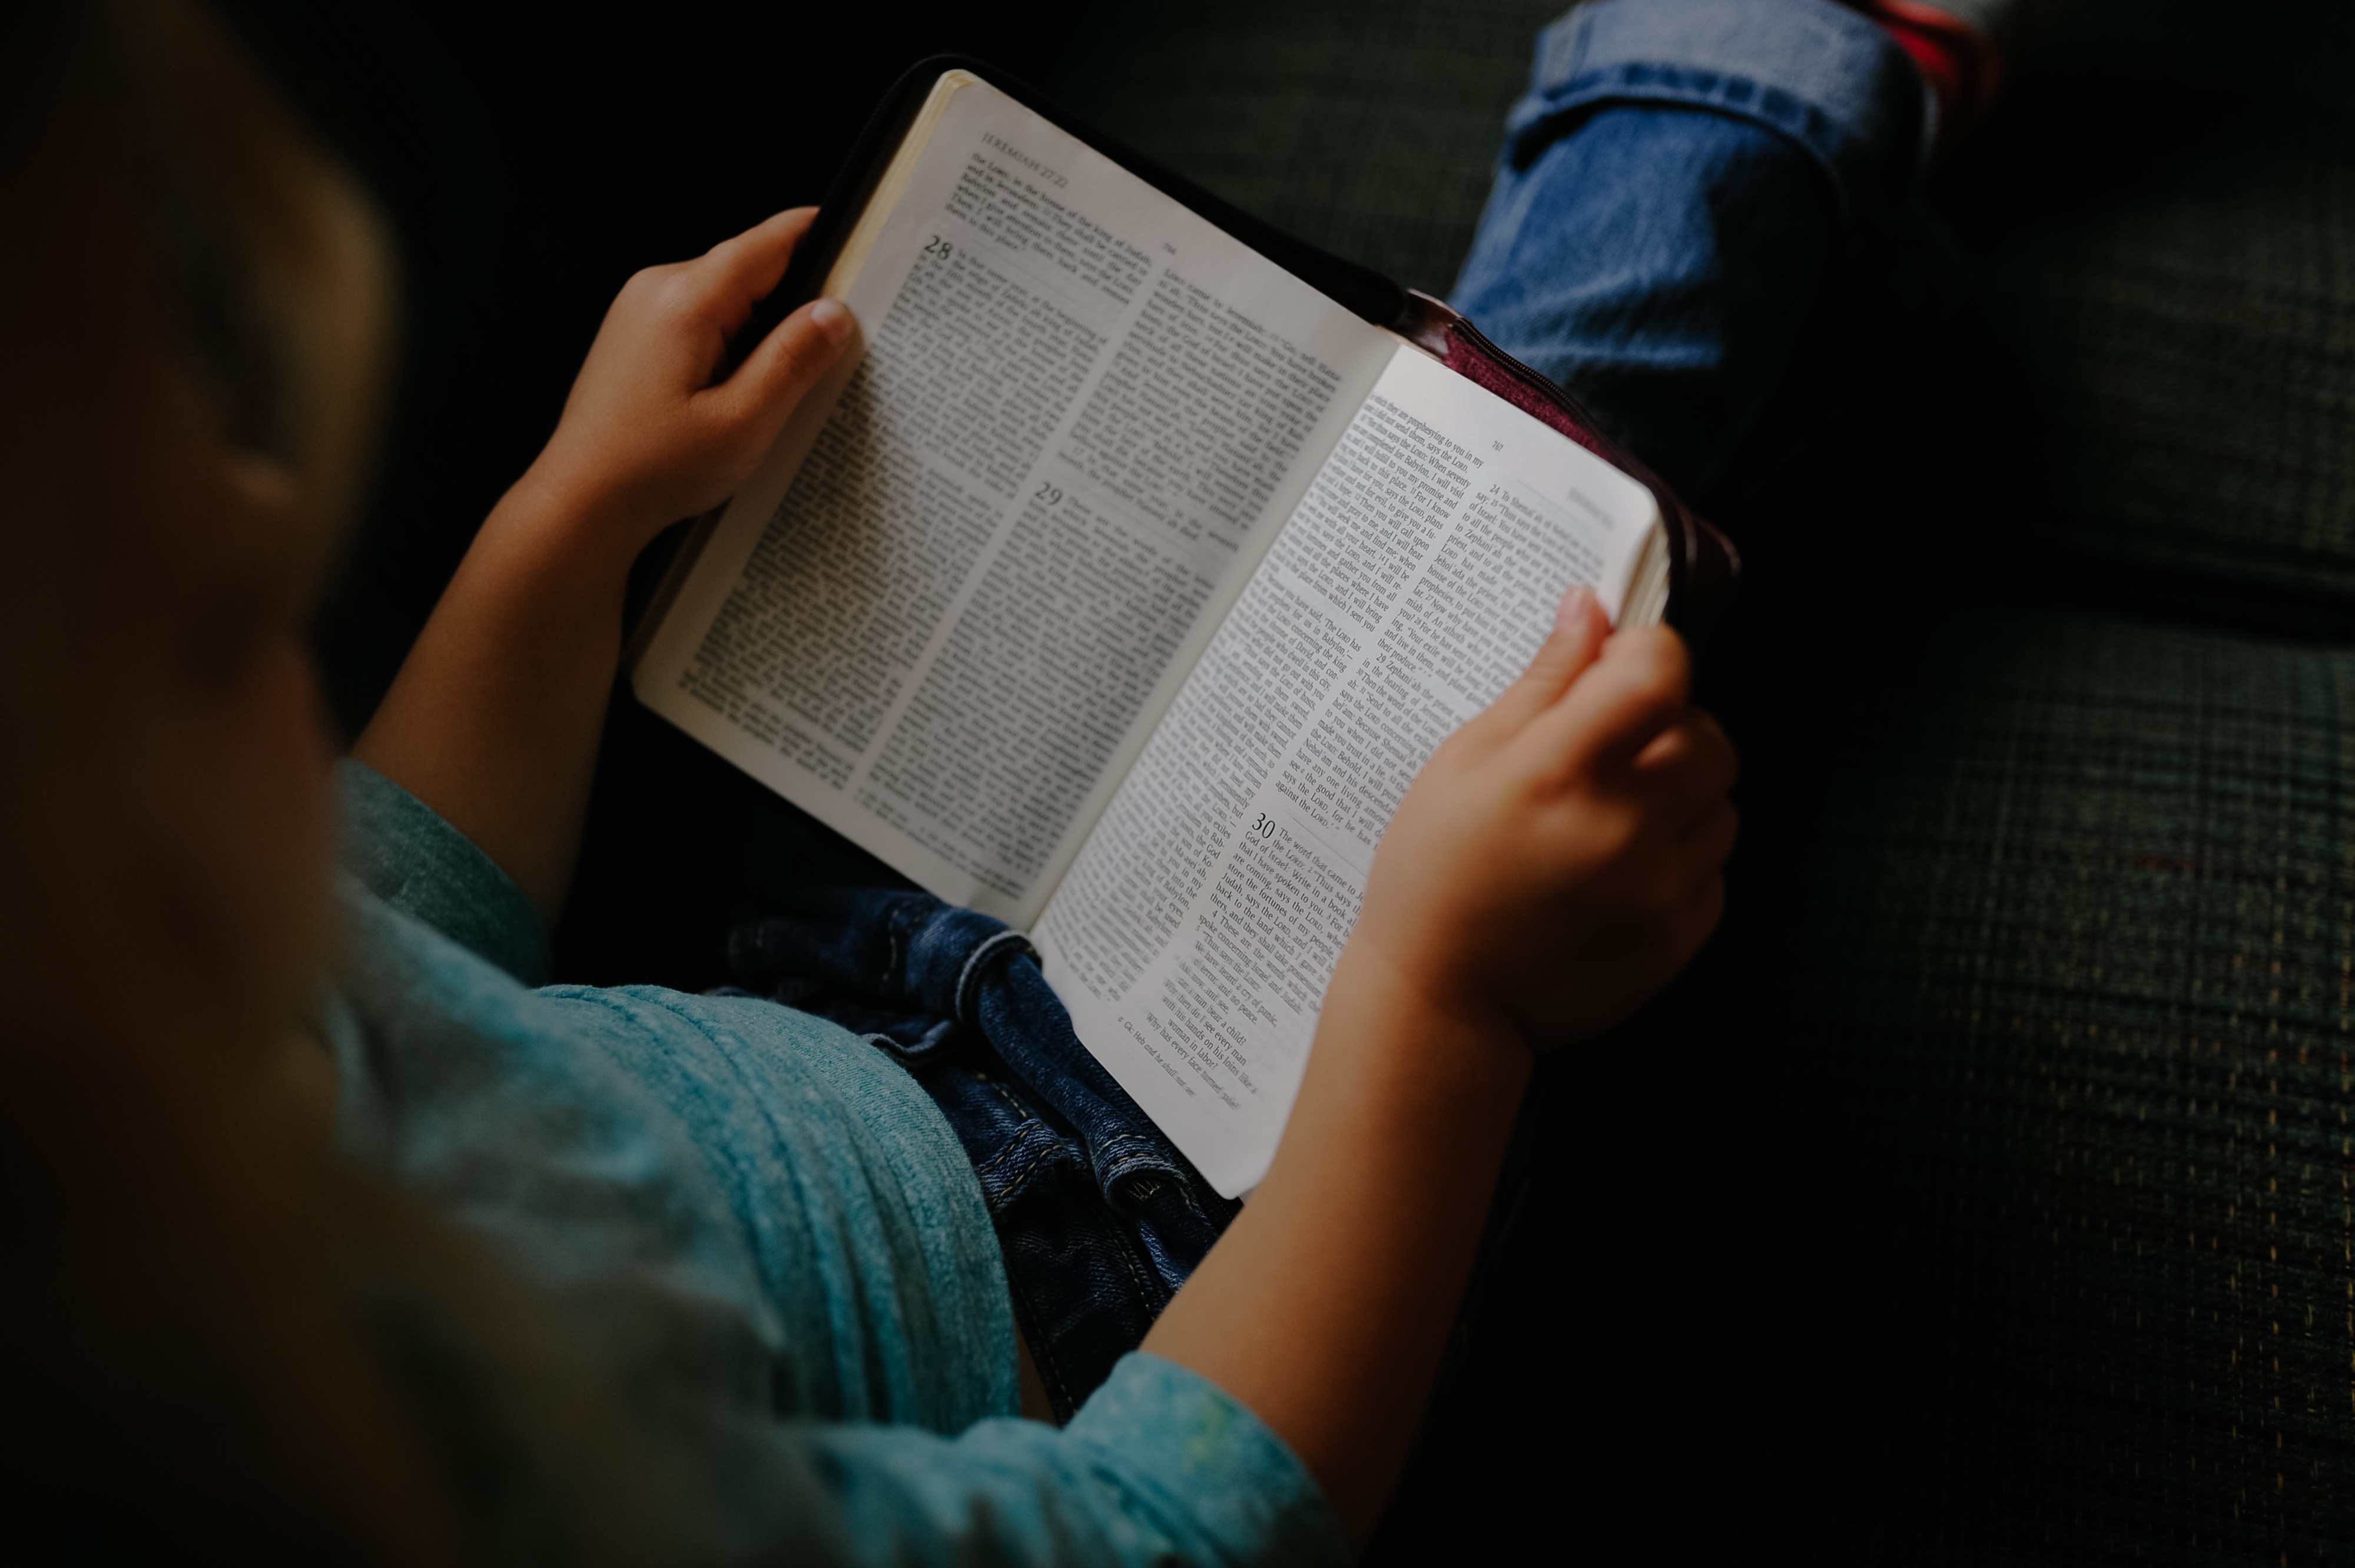
writing, hand, person, girl, reading, finger, color, child, blue, holding, close up, emotion, interaction, sense